Feodosia

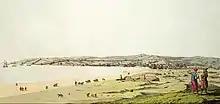
View by C. G. H. Geissler, 1794

Following the fall of Constantinople, Amasra, and lastly Trebizond, the position of Caffa had become untenable and attracted the attention of Ottoman Sultan Mehmed II. He was at no loss for a pretext to extinguish this last Genoese colony on the Black Sea. In 1473, the "tudun" (or governor) of the Crimean Khanate died and a fight developed over the appointment of his successor. The Genoese involved themselves in the dispute, and the Tatar notables who favored the losing candidate finally asked Mehmed to settle the dispute.